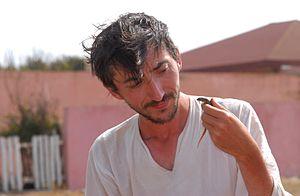
Aurélien Miralles est un herpétologiste, phylogénéticien et taxonomiste français, né en 1978. Il est un spécialiste de la systématique des lézards Scincidae, et s’intéresse également à l'adaptation au mode de vie fouisseur, phénomène observé de façon récurrente chez les squamates. Par ailleurs, plusieurs de ses recherches portent sur les aspects méthodologiques et théoriques de la pratique taxonomique, ainsi que sur l'étude des perceptions sensorielles et émotionnelles des humains au contact de la diversité du Vivant.